Ivory trade

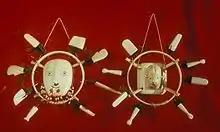
Ceremonial ivory masks produced by Yupik in Alaska

The novel "Heart of Darkness", by Joseph Conrad, describes the brutal ivory trade as a wild, senseless wielding of power in support of the resource-hungry economic policies of European imperialists, describing the situation in Congo between 1890 and 1910 as "the vilest scramble for loot that ever disfigured the history of human conscience."